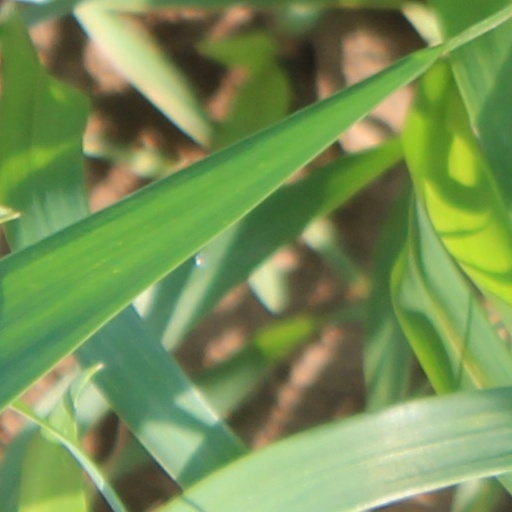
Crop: wheat